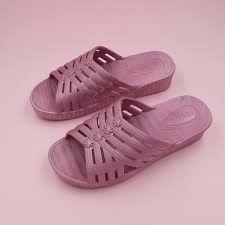
Waste category: shoes